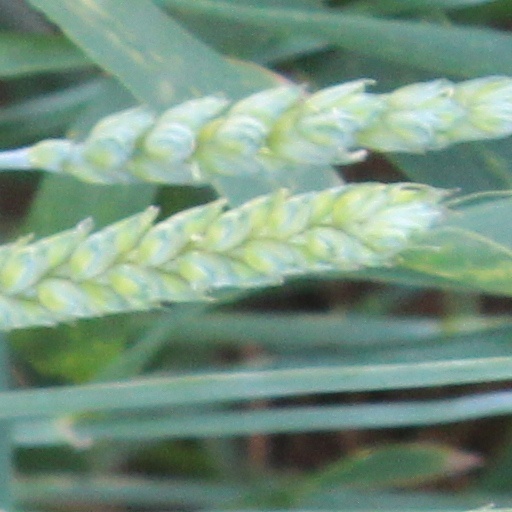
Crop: wheat